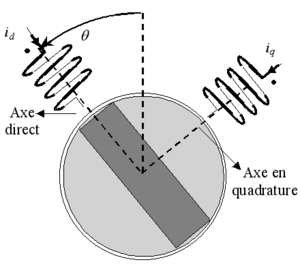
2 enroulements statoriques (notés généralement d et q), tournant avec le rotor, en quadrature. Pour article commande vectorielle. Deessin perso &lt
La transformée de Clarke, est un outil mathématique utilisé en électrotechnique, et en particulier pour la commande vectorielle, afin de modéliser un système triphasé grâce à un modèle diphasé. Il s'agit d'un changement de repère. Les deux premiers axes dans la nouvelle base sont traditionnellement nommés α, β. Les grandeurs transformées sont généralement des courants, des tensions ou des flux.